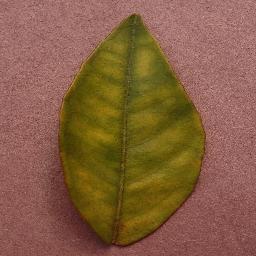
Label: Orange___Haunglongbing_(Citrus_greening)